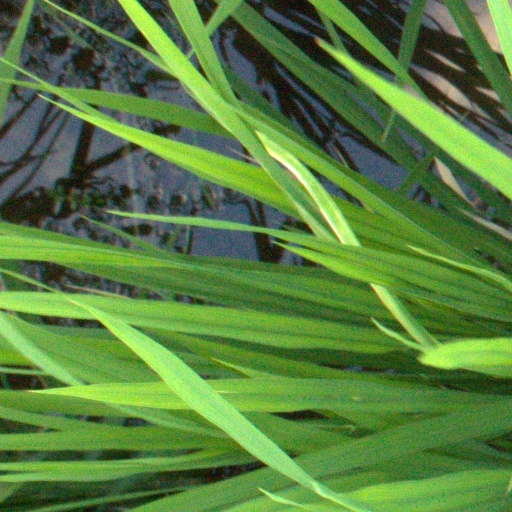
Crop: rice